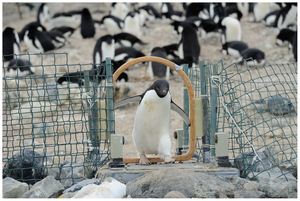
Une chaîne d'acquisition est un système électronique permettant d'exploiter une grandeur physique.